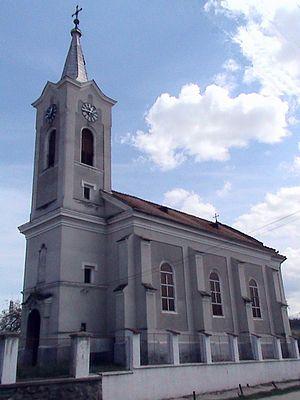
Racovița est une commune du județ de Sibiu, en Transylvanie, Roumanie.